Hinduism in Indonesia

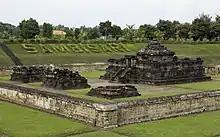
Java's Hindu temple, Candi Sambisari.

Both Java and Sumatra were subject to considerable cultural influence from the Indian subcontinent. The earliest evidences of Hindu influences in Java can be found in 4th century Tarumanagara inscriptions scattered around modern Jakarta and Bogor. In the sixth and seventh centuries many maritime kingdoms arose in Sumatra and Java which controlled the waters in the Straits of Malacca and flourished with the increasing sea trade between China and India and beyond. During this time, scholars from India and China visited these kingdoms to translate literary and religious texts.